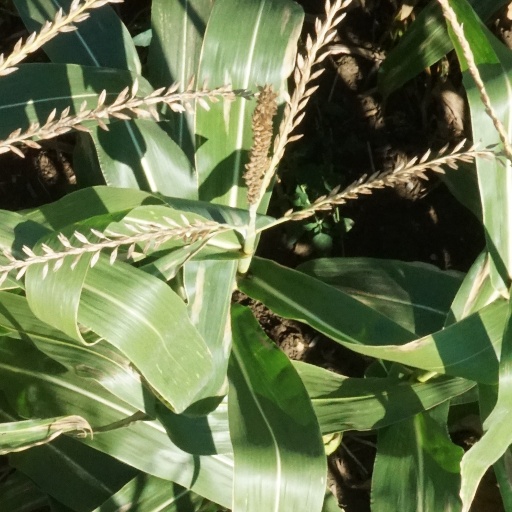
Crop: maize; corn